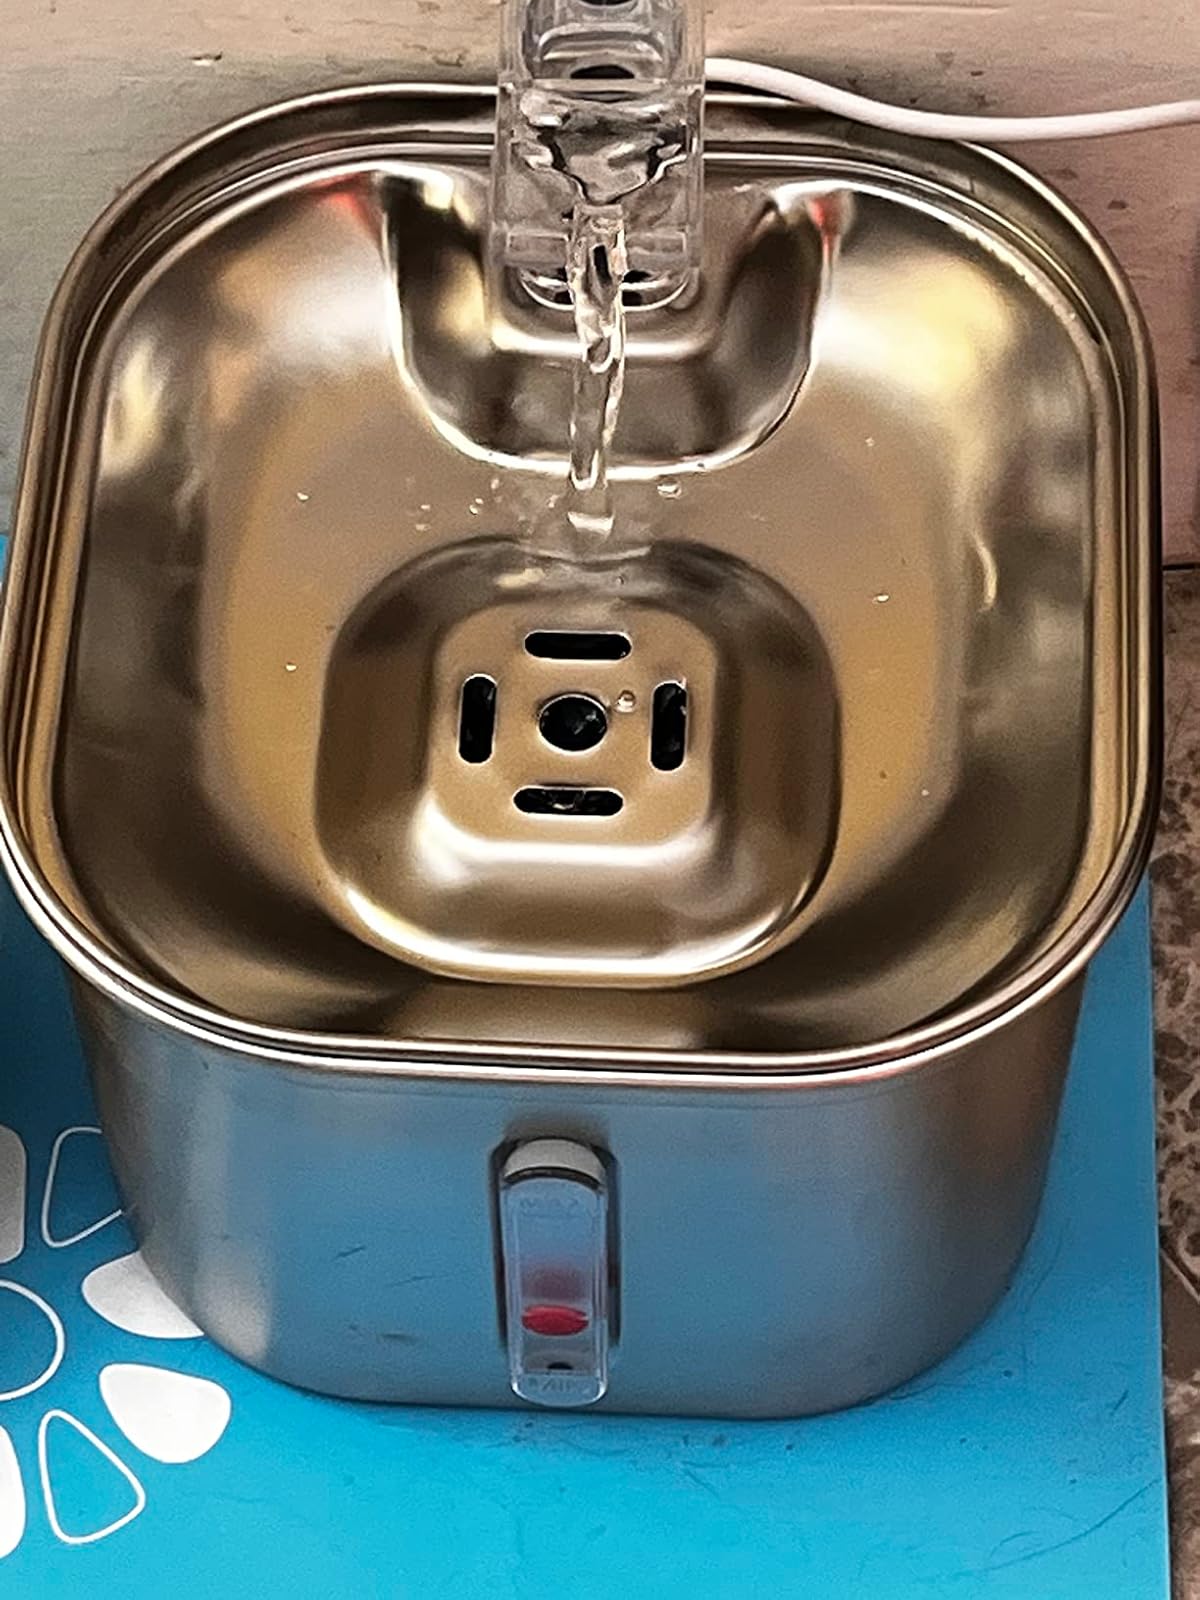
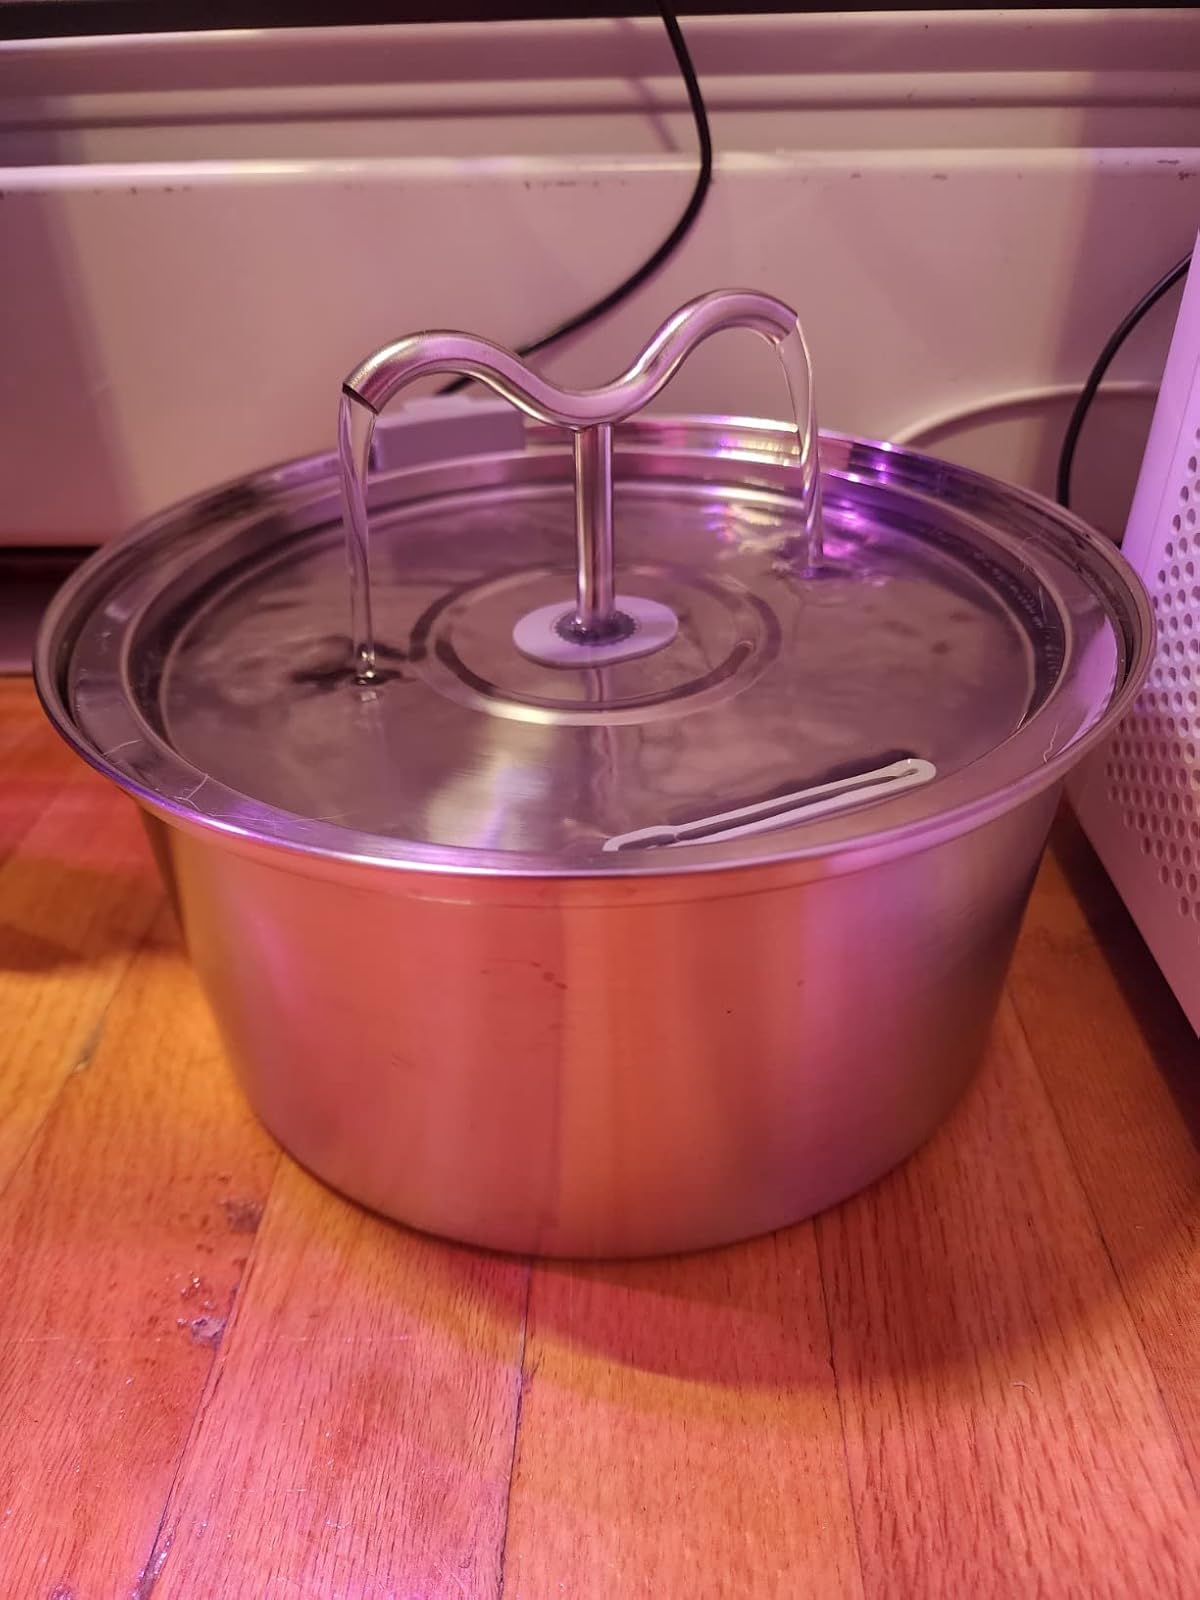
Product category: items_bowl
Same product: no